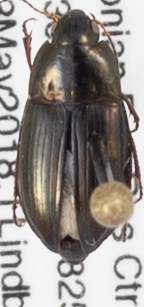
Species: Amara aenea
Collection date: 2018-05-03
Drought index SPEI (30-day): -0.452
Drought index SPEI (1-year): -0.33
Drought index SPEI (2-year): -0.42